Richard Henry Dana Sr.

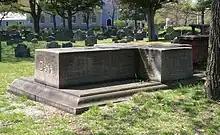
Dana family grave marker, Cambridge

Dana died on February 2, 1879, and was buried in the family plot at the Old Burying Ground next to the First Parish in Cambridge.